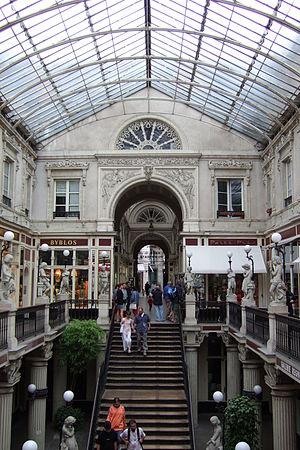
Le passage Pommeraye est une galerie marchande du centre-ville de Nantes, en France. Construit à partir de fin 1840, il est mis en service le 3 juillet 1843, et classé monument historique depuis le 26 décembre 1976. Tirant sa particularité d'être construit sur un terrain présentant une forte déclivité, il s'étend sur trois niveaux distribués par un escalier central, et est un des attraits touristiques de la ville. Si sa construction a entraîné la ruine de son promoteur, Louis Pommeraye, le passage, considéré comme une réussite architecturale, est resté un lieu de commerce florissant. Il a bénéficié d'une rénovation achevée en 2015.